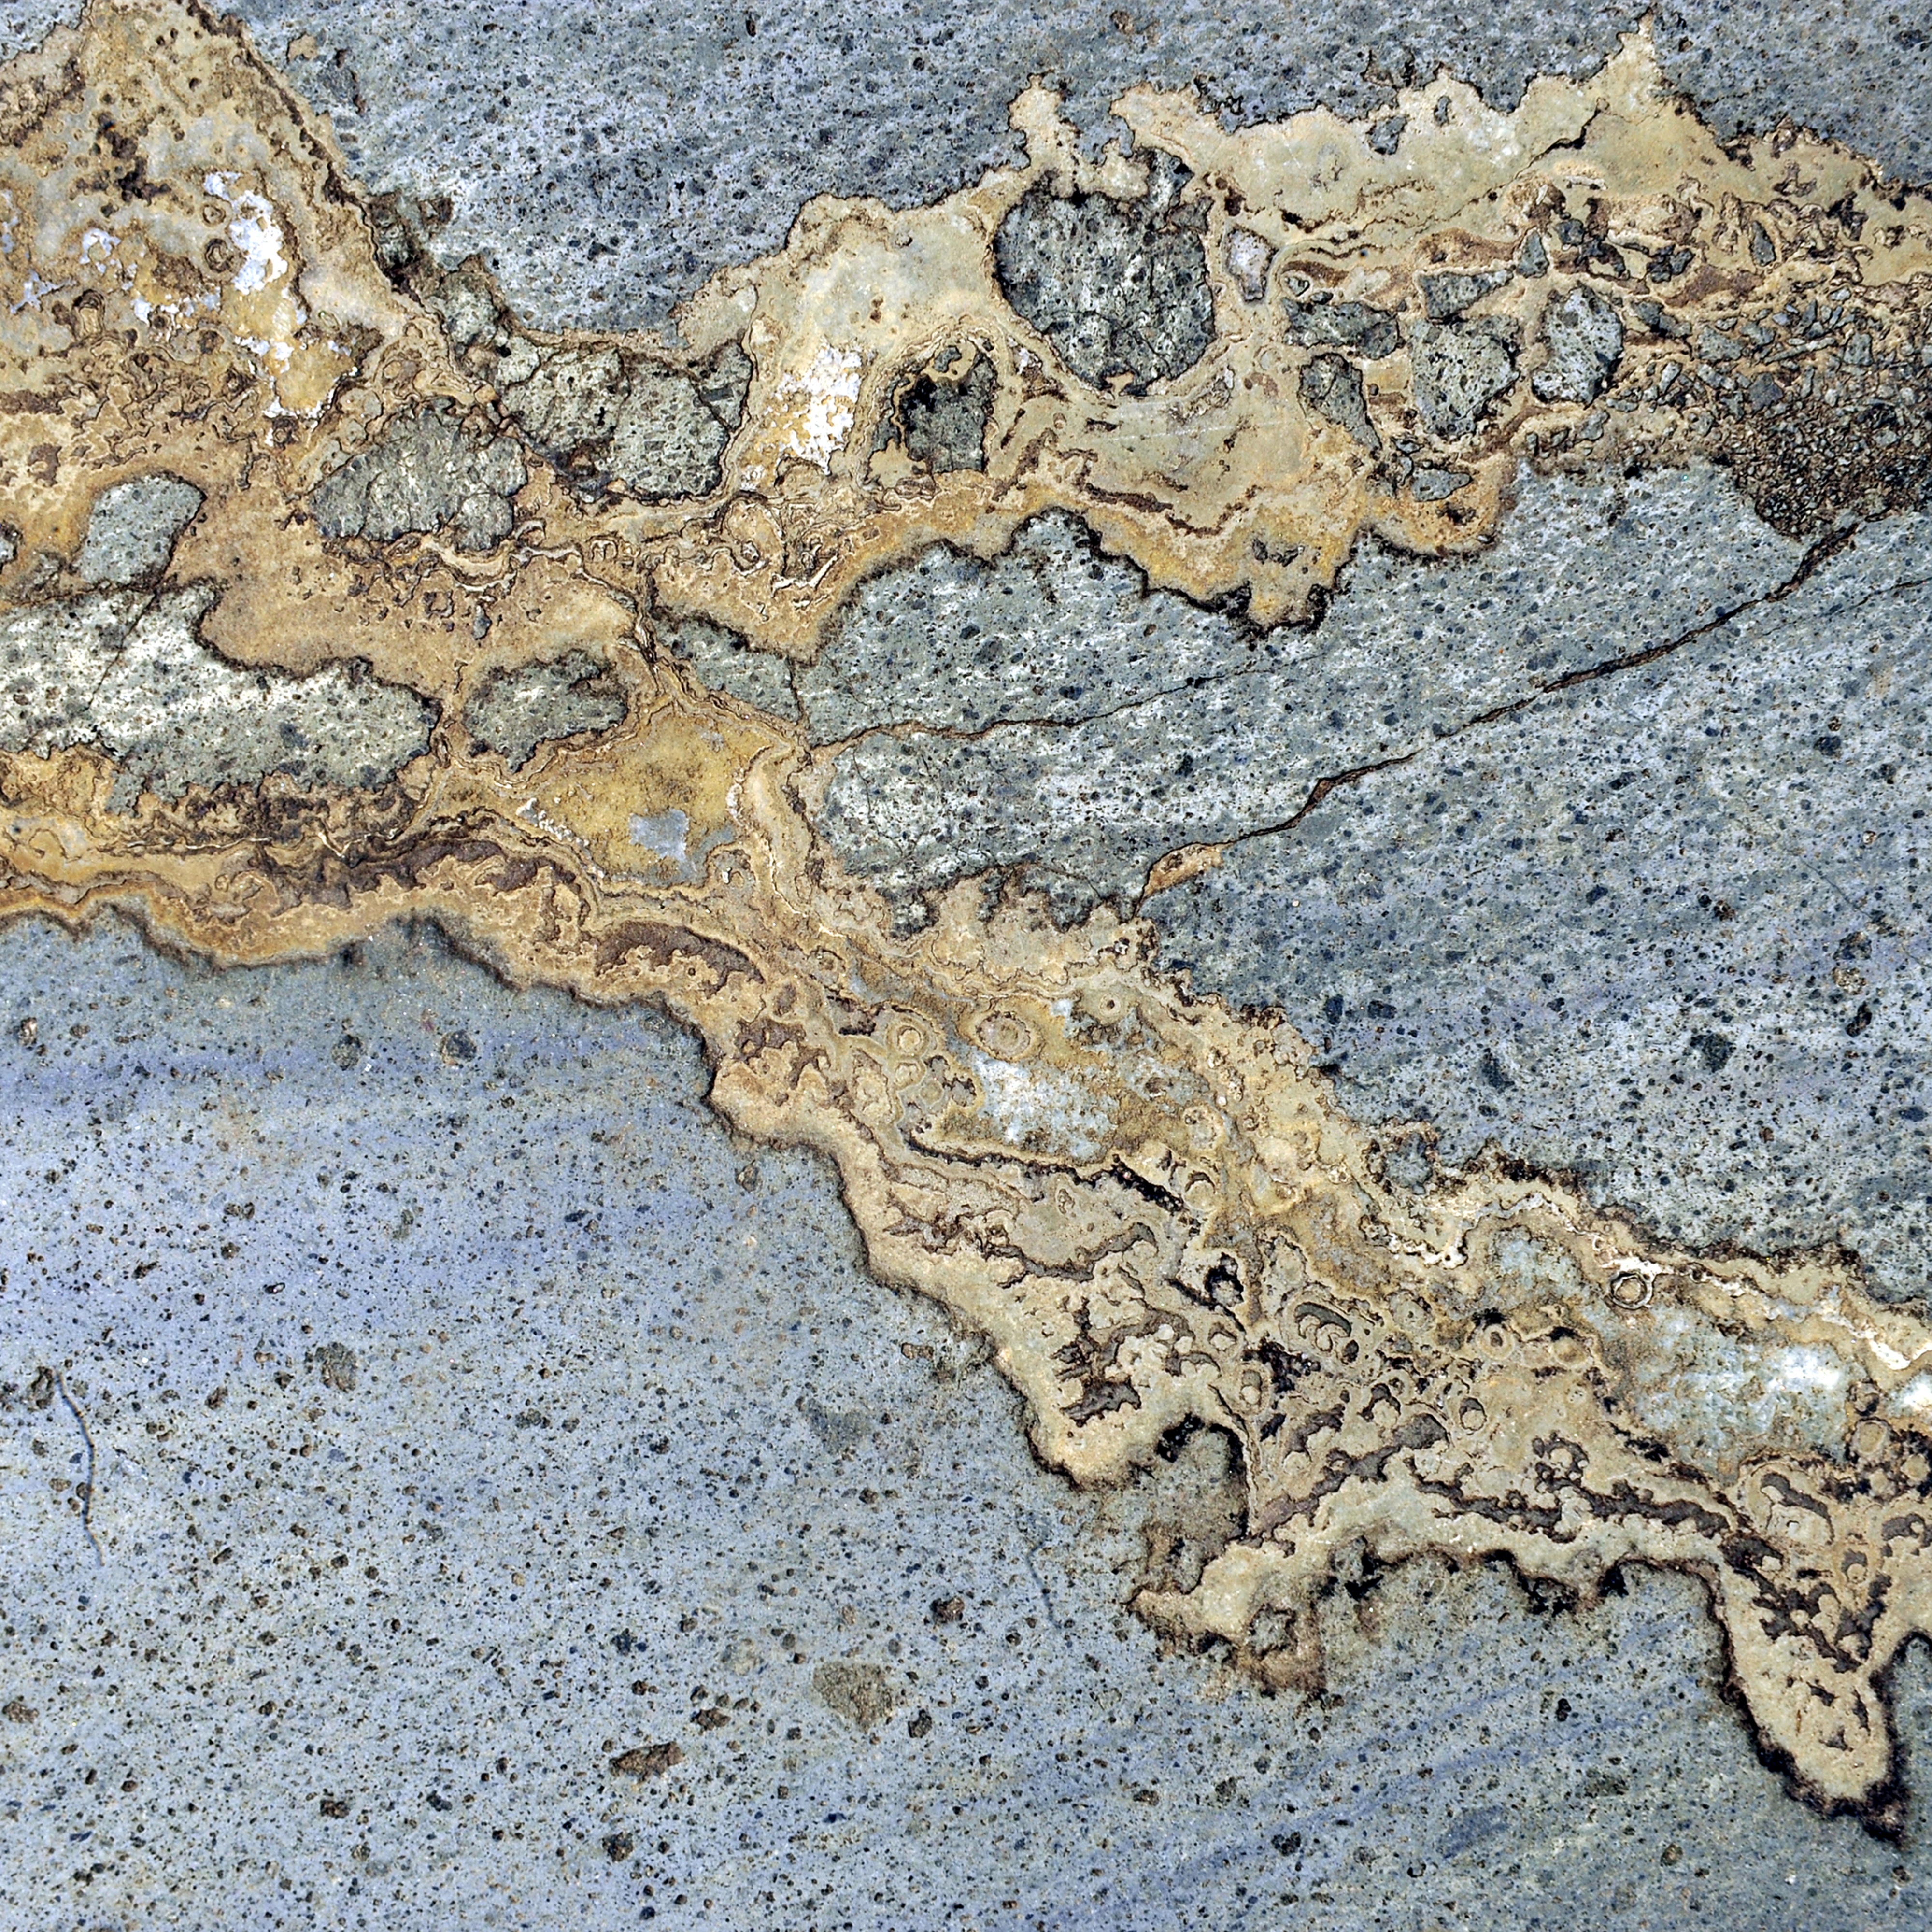
tree, rock, wood, trunk, pattern, soil, material, grey, geology, gold, marble, bronze, flooring